A History of Britain (TV series)

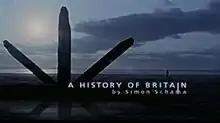

A History of Britain is a BBC documentary series written and presented by Simon Schama, first transmitted in the United Kingdom from 30 September 2000.